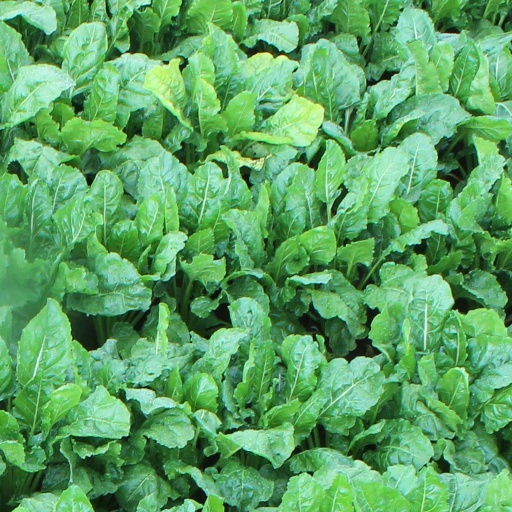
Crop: sugar beet